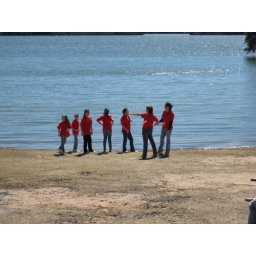
The girls out by the lake in front of cabin.